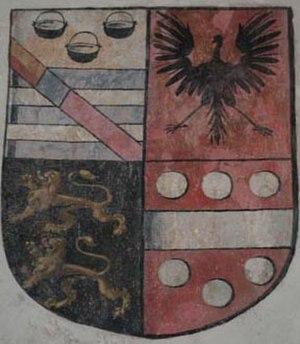
Blason de Jeanne Chaudrier, mère du poête Ronsard
Noirterre est une ancienne commune française, commune associée de Bressuire depuis 1973, Noirterre est située dans le nord du département des Deux-Sèvres, en région Nouvelle-Aquitaine. Les habitants de Noirterre au nombre de 1 065 en 2011 sont les Noirterriens et les Noirterriennes.
Jehanne Chaudrier, Dame du Bouchaige, née en 1487, décédée en 1544, est une descendante de Jean Chaudrier, notable, écuyer et Seigneur de Nieul Les Saintes, Maire de La Rochelle en 1372. Elle est la mère du poète Pierre de Ronsard